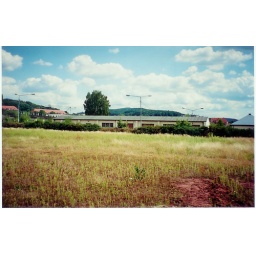
Former Army base Parade field in Aschaffenburg with Scweinheim and local training area located east around hill in background.